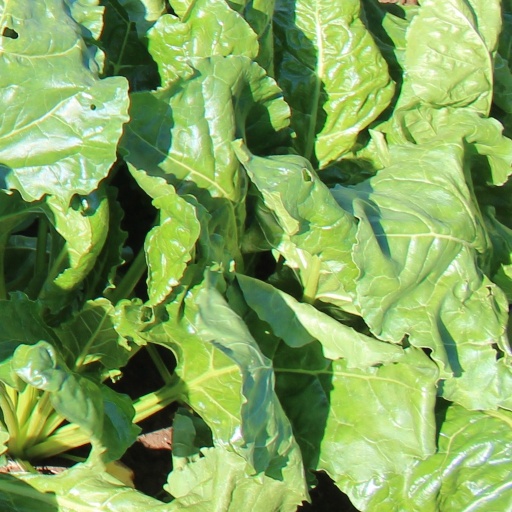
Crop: sugar beet